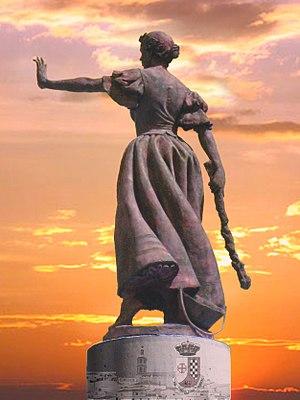
statue de la Galana à Valdepeñas (Espagne) par le sculpteur Javier Galán en 2008"
Juana Galán, surnommée La Galana, née en 1787, est une guérillera espagnole. Elle descend dans la rue pour combattre la cavalerie de l'Empire français, qui tente de traverser la ville de Valdepeñas. Âgée de vingt ans, elle est considérée comme étant la femme la mieux informée du village, du fait qu'elle travaille en un lieu stratégique, c'est-à-dire, la première taverne du village. Le 6 juin 1808, durant le soulèvement de Valdepeñas, contre les troupes de Napoléon Iᵉʳ, il n'y a pas suffisamment d'hommes pour défendre le village : elle encourage donc les femmes à se battre. Bien que La Galana soit habituellement représentée armée d'un bâton, une version affirme qu'elle brisait les têtes des soldats avec sa lourde poêle en fonte. Les autres femmes déversaient de l'eau chaude ou de l'huile bouillante du haut de leurs fenêtres. Cette bataille conduit, en partie, l'armée française à abandonner La Manche, permettant une victoire décisive pour les espagnols, lors de la bataille de Bailén. Valdepeñas est reconnue et titrée de ville Très héroïque.